Mekhi Wingo

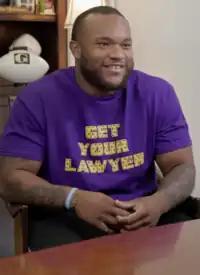
Wingo in 2023

Mekhi Wingo (born April 17, 2003) is an American professional football defensive tackle for the Detroit Lions of the National Football League (NFL). He played college football for the Missouri Tigers and the LSU Tigers. Wingo was selected by the Lions in the sixth round of the 2024 NFL draft.